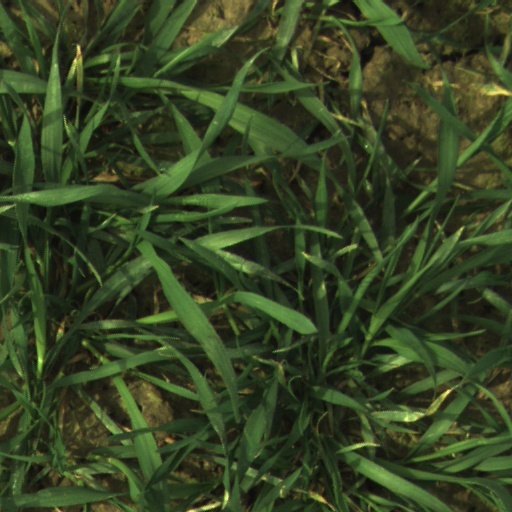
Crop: wheat